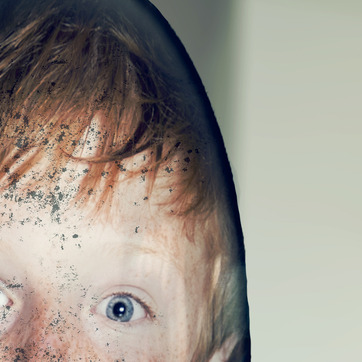
Material: hair